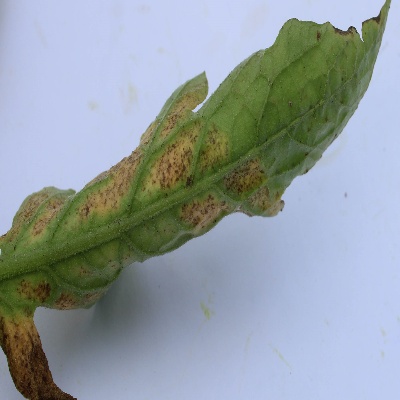
Crop: Tomato
Condition: leaf blight